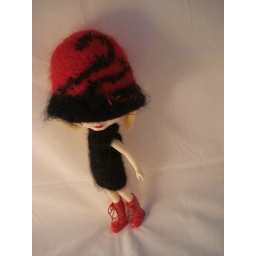
Jane in black and red felted cloche hat